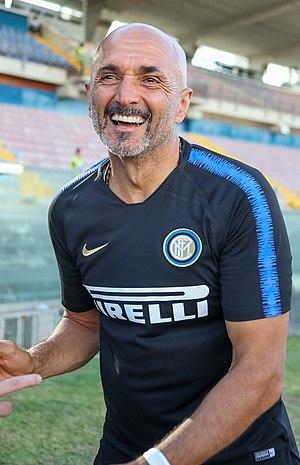
L'Udinese Calcio, littéralement Udinese Football, couramment appelé Udinese est un club de football italien fondé en 1896 et basé dans la ville d'Udine.
Luciano Spalletti, né le 7 mars 1959, est un footballeur italien devenu entraîneur.